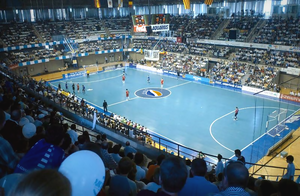
La Coupe du monde de futsal de 1996 est la troisième édition de la Coupe du monde de futsal de la Fédération internationale de football association. Elle se déroule en Espagne du 24 novembre au 8 décembre 1996 et voit le Brésil conserver son titre pour la seconde fois, face au pays hôte.